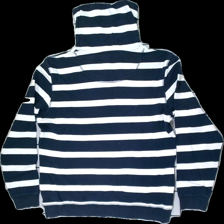
View: back
Type: Sweater
Category: Men
Brand: Not in the list
Brand text on label: Blend
Colors: Blue, White
Material: 100% cotton
Pattern: Striped
Cut: Regular
Size: L
Season: All
Price range: <50
Recommended usage: Recycle
Description: Blue and white striped men's sweater from Blend, size L. Poor condition and pilling.